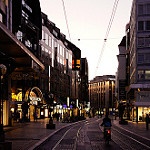
Label: street